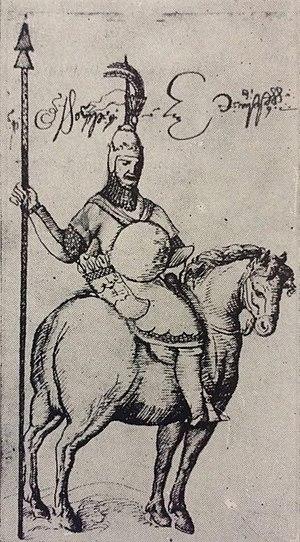
Mamia Iᵉʳ d'Iméréthie, connu également comme